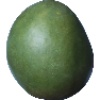
Label: Mango 1